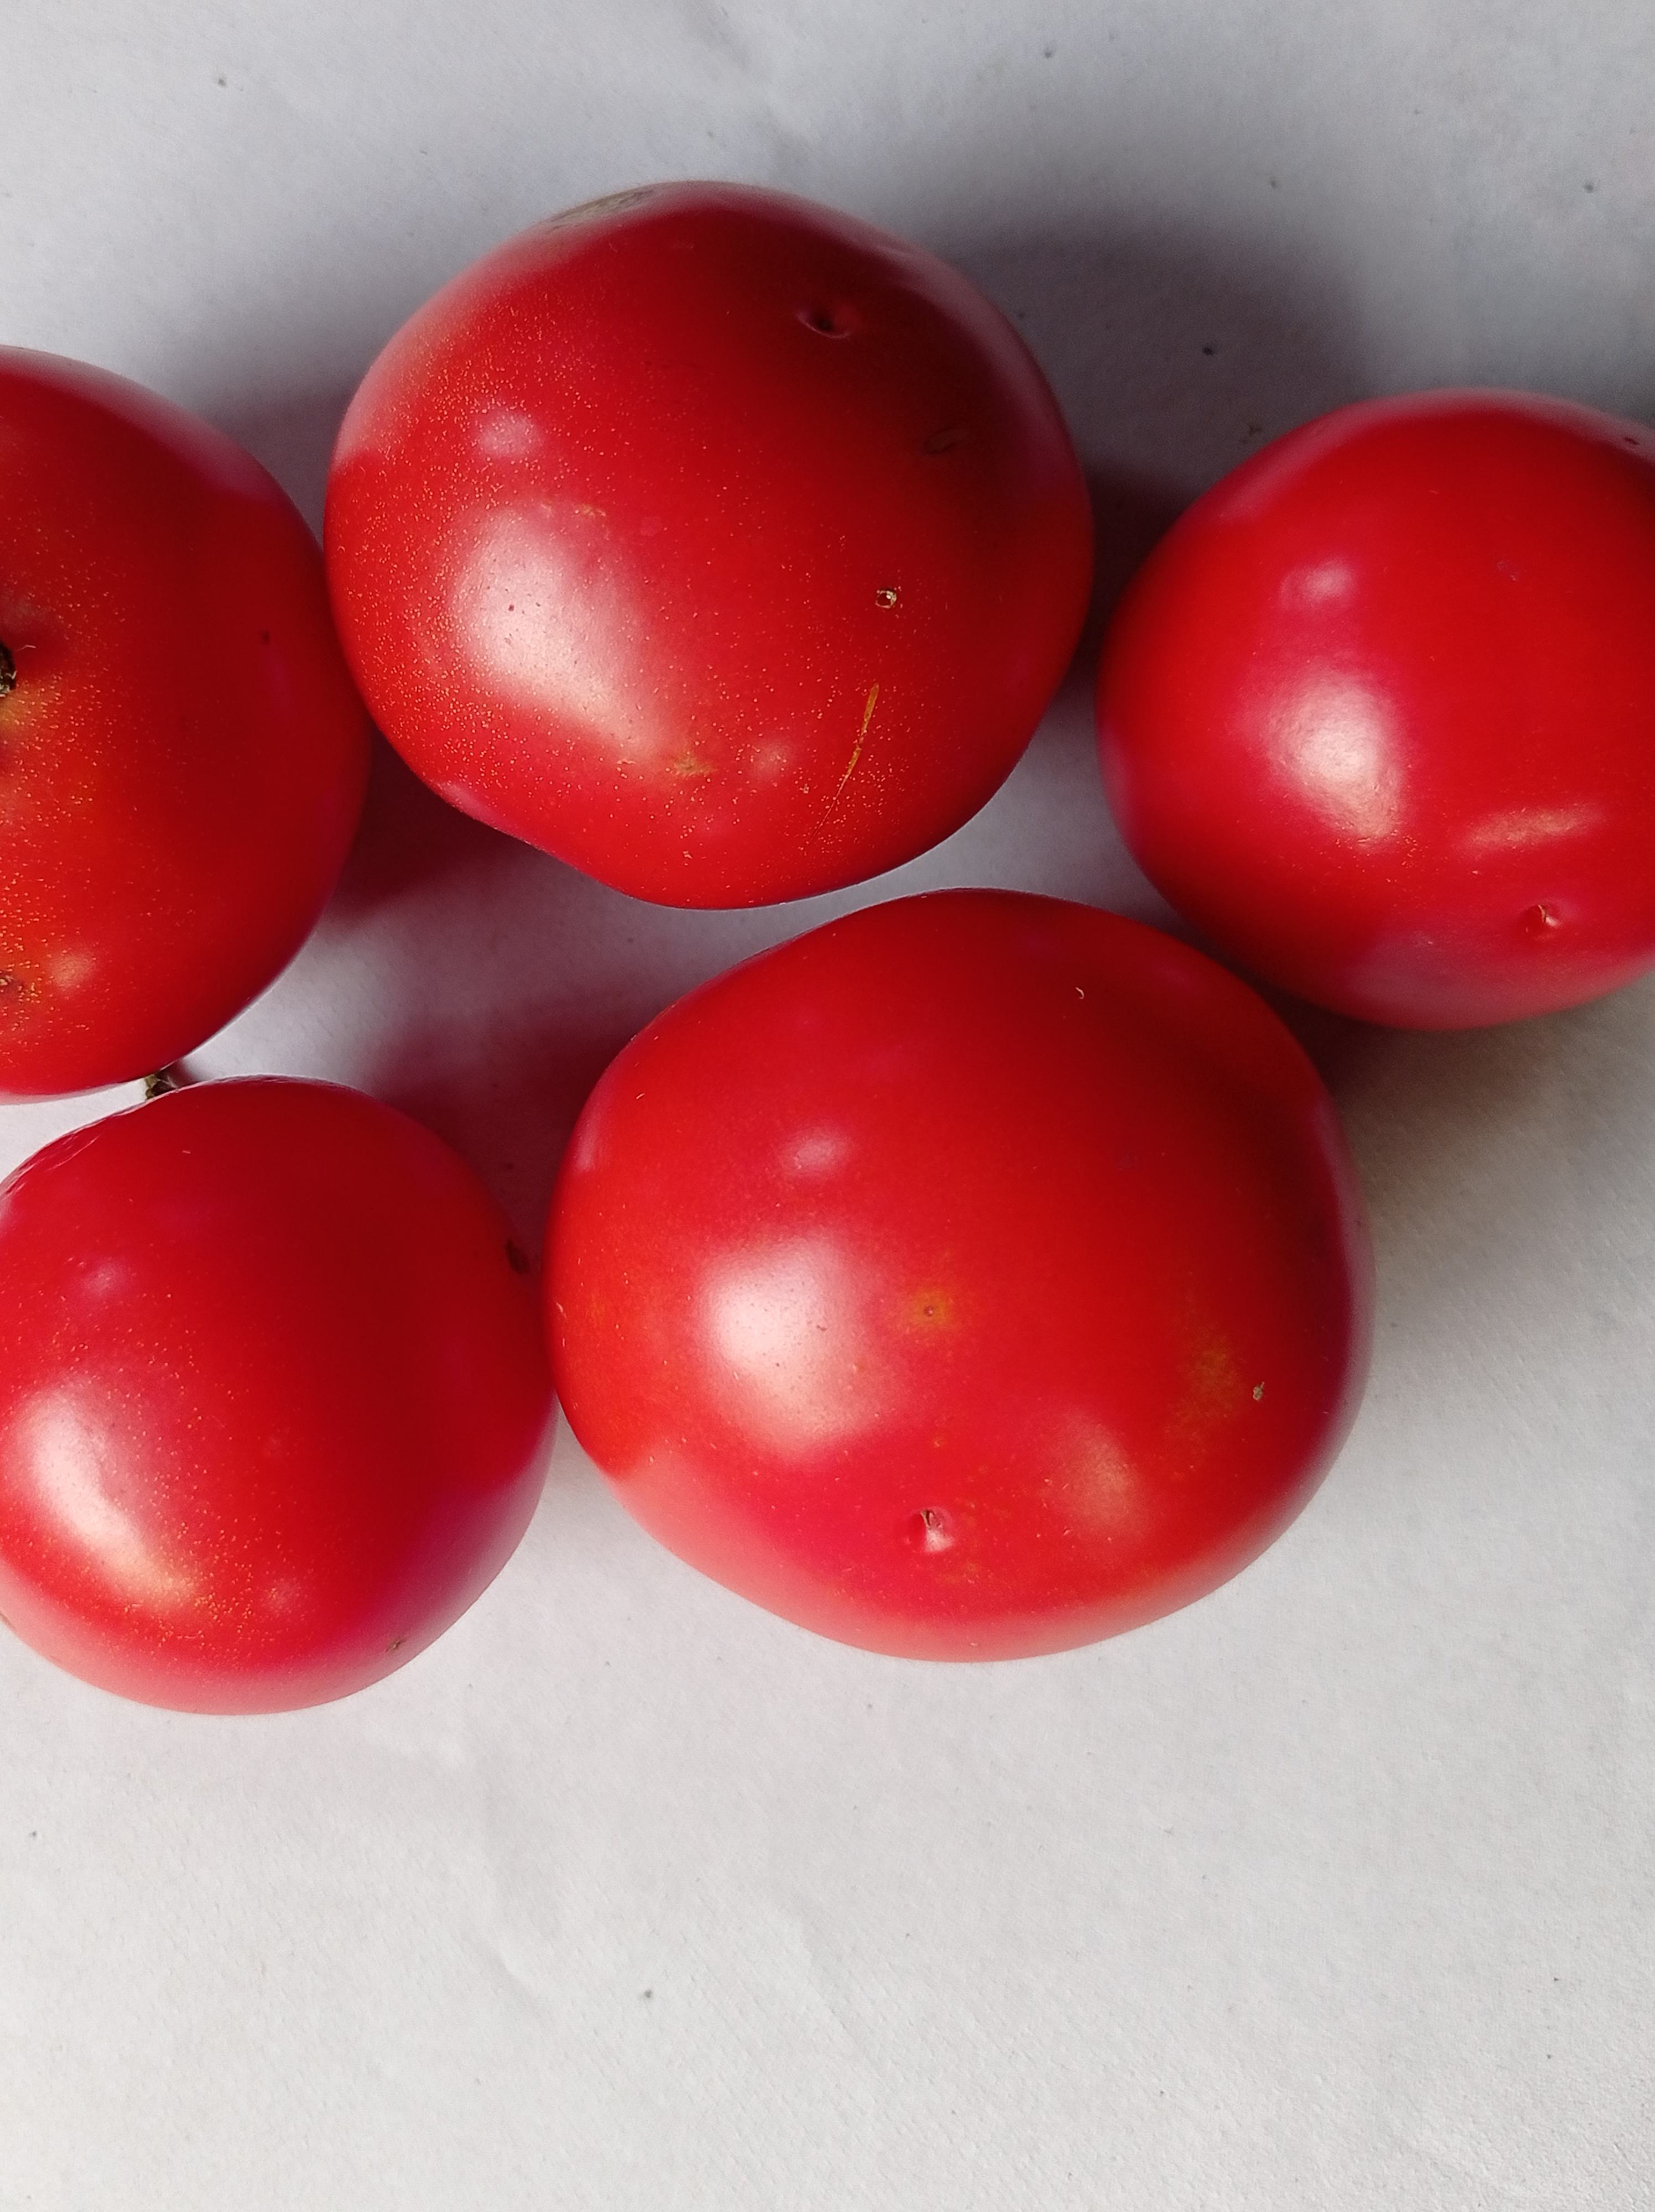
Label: Fresh